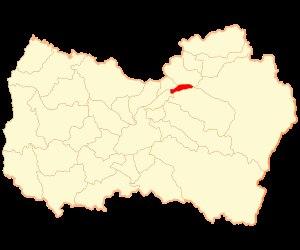
Olivar est une commune du Chili faisant partie de la province de Cachapoal, elle-même rattachée à la Région O'Higgins.